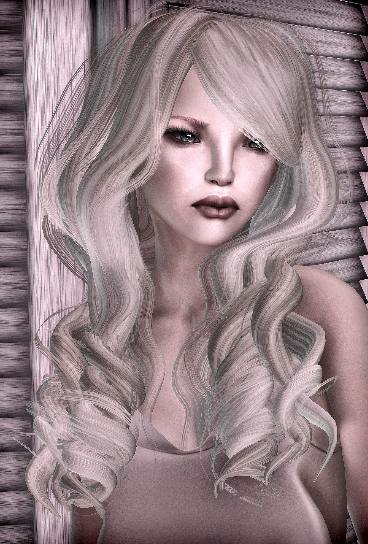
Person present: No